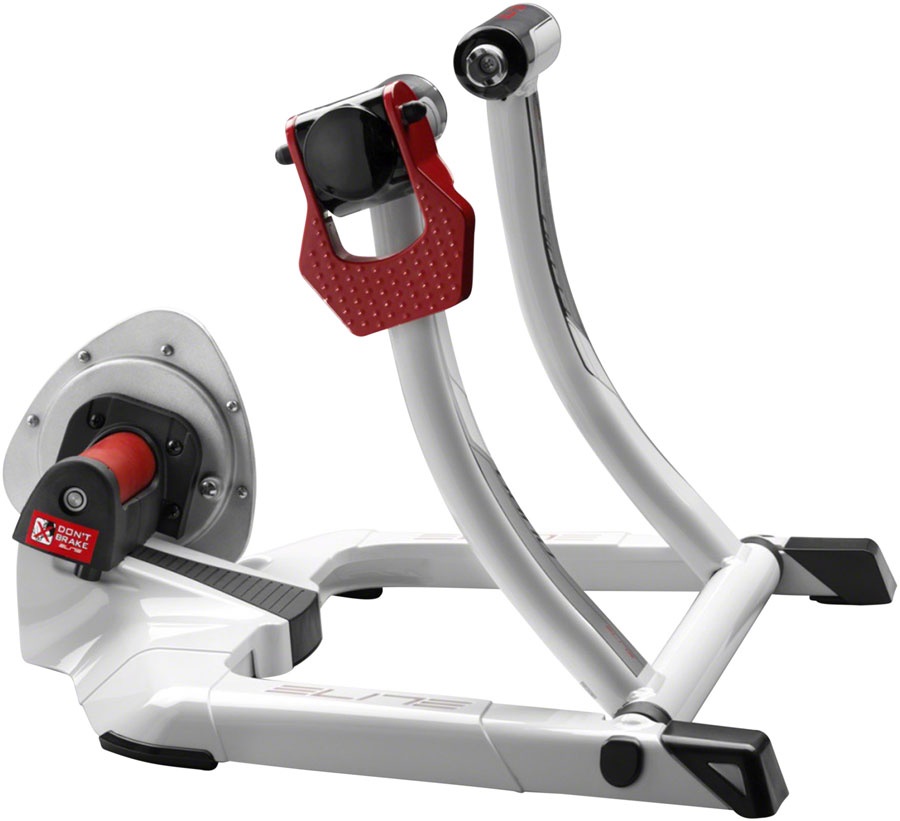
Elite SRL Qubo Power Rear Wheel Trainer - Fluid Resistance
Brand: Elite SRL
Elite Qubo Power Fluid Trainer offers exponentially progressive fluid resistance of 540W @ 40km/h, up to 1,200W @ 60km/h Elastogel roller reduces noise and tyre wear My E-Training App & Desktop 1 month free Compatible from 20" to 29" wheels Minimum Wheel Diameter: 20 Resistance: Fluid Adjustable Resistance: Yes
Category: Sporting Goods > Outdoor Recreation > Cycling > Bicycle Accessories > Bicycle Trainers > Fluid Bicycle Trainers